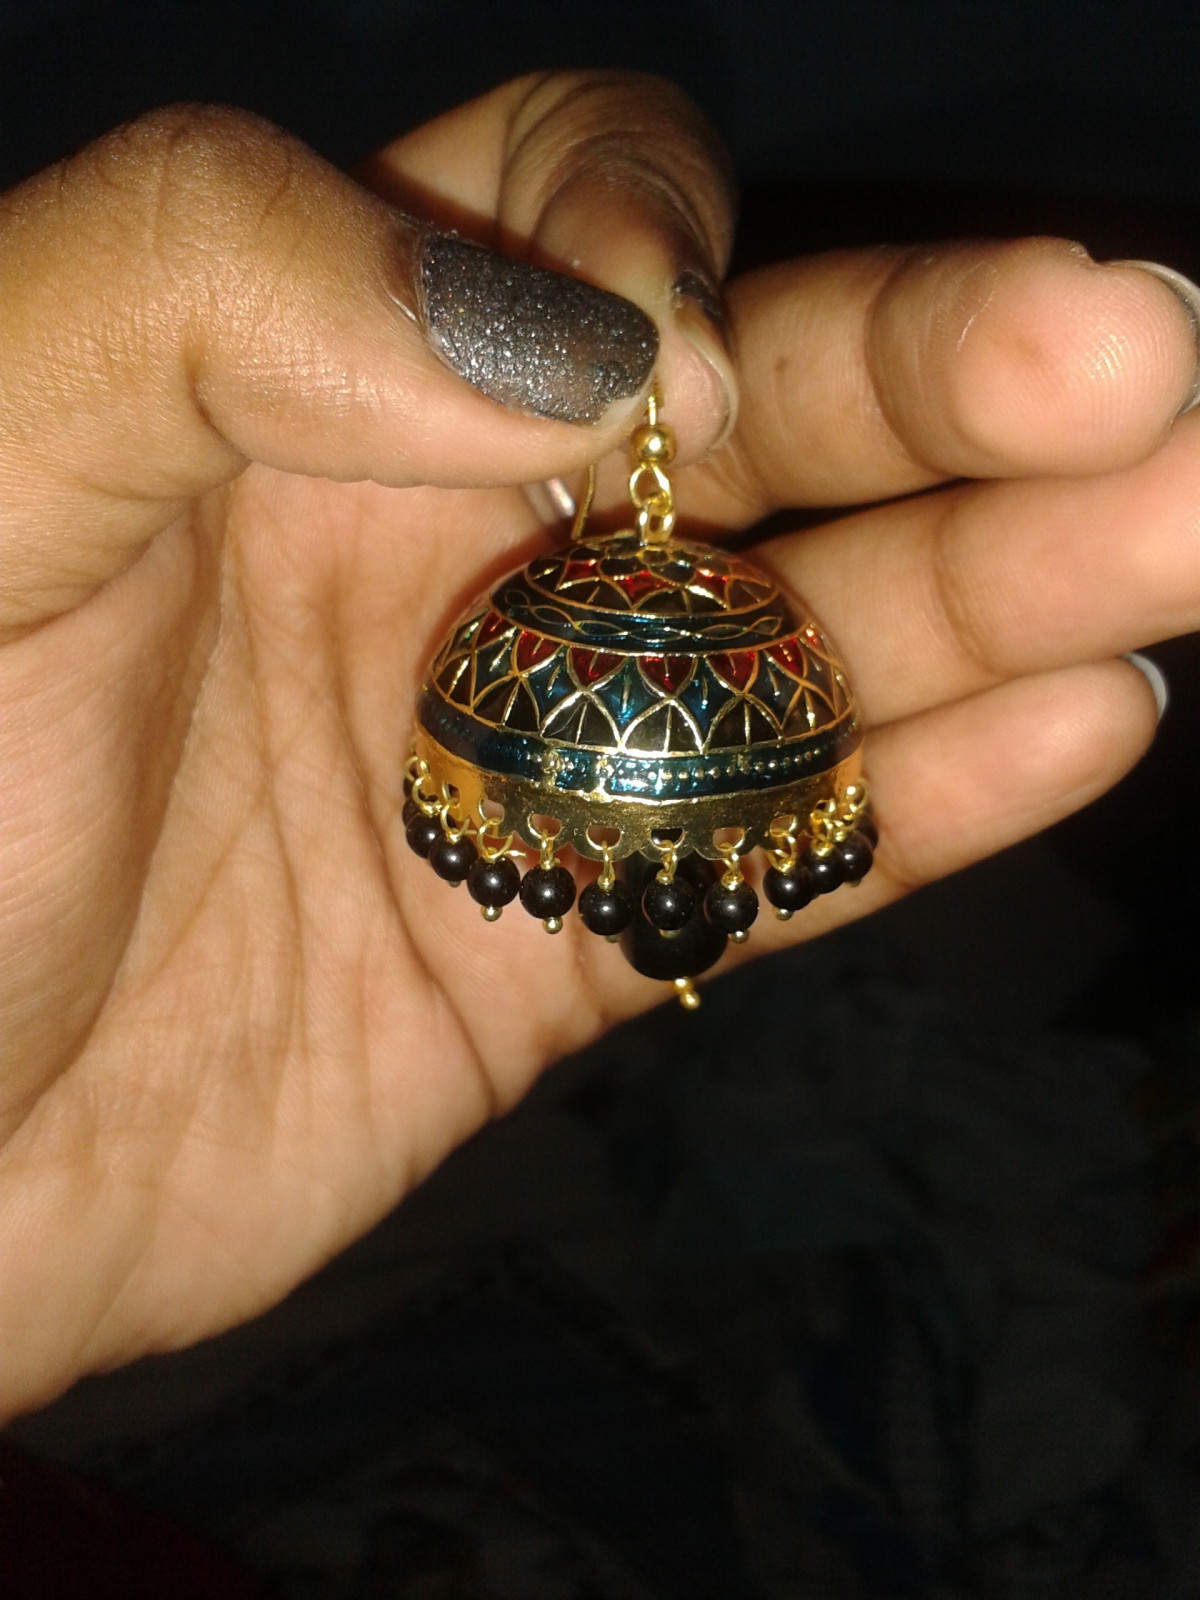
Tags: finger, reptile, jewellery, pendant